Weobley

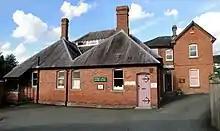
Weobley Museum

The village has an Anglican church, which is mostly 13th century but was restored in 1865: St Peter and St Paul's Church. This is now (2021) part of the “Weobley and Staunton Group of Parishes”, which is a team ministry including six other local churches and which is in the Diocese of Hereford.